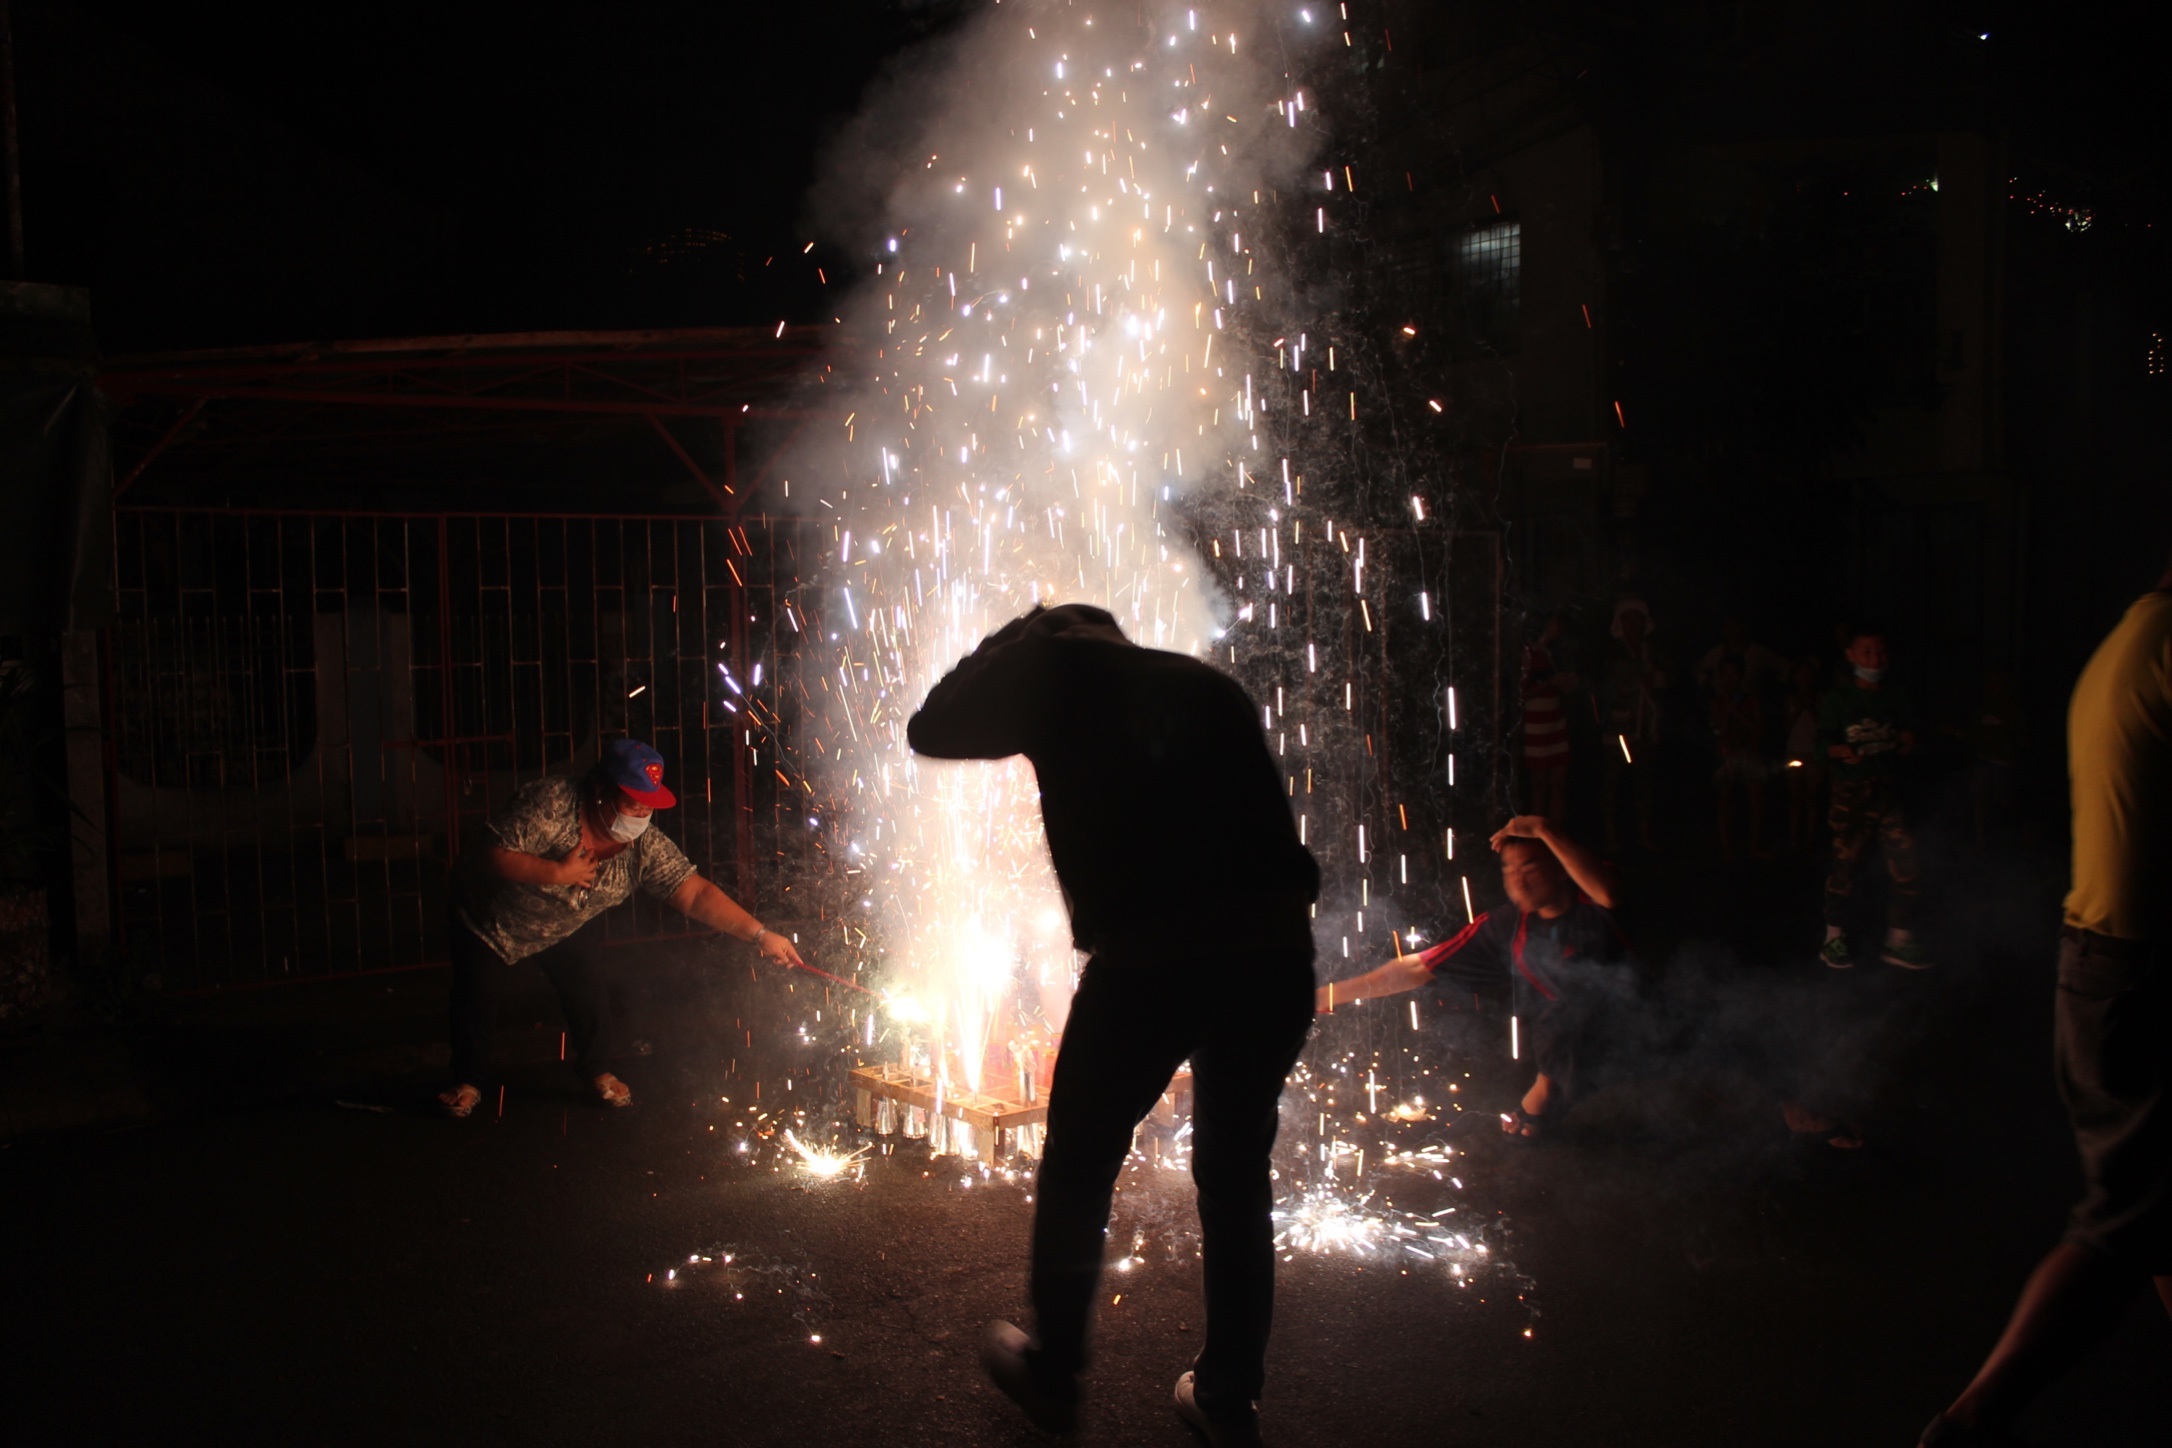
light, night, sparkler, darkness, performance art, performance, midnight